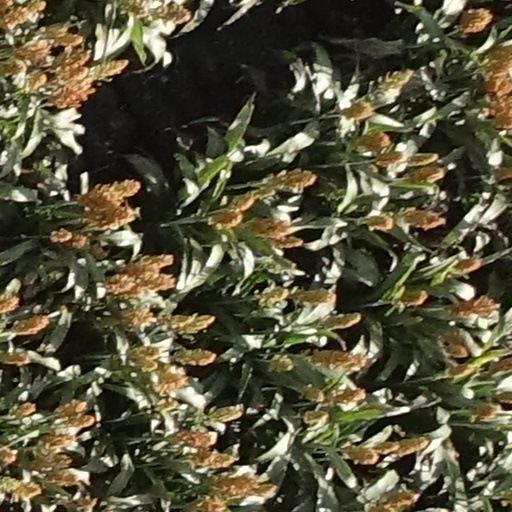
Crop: sorghum